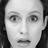
Emotion: surprise